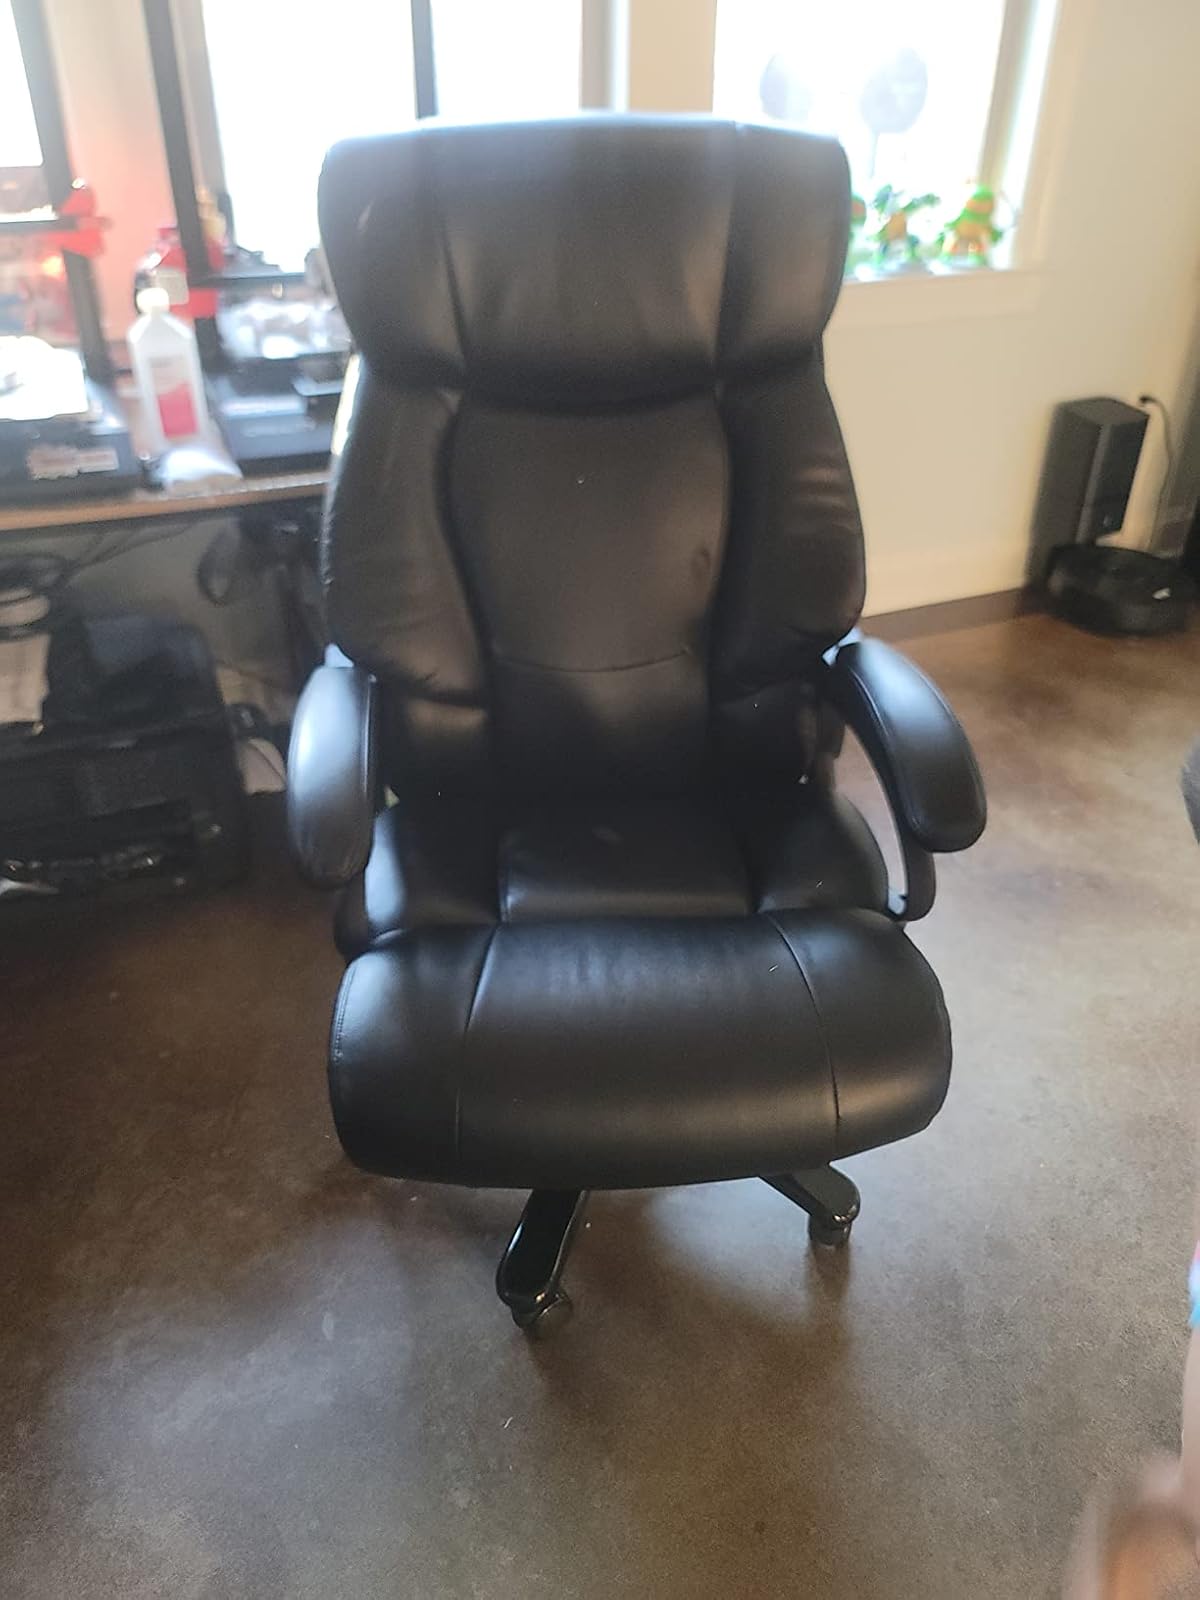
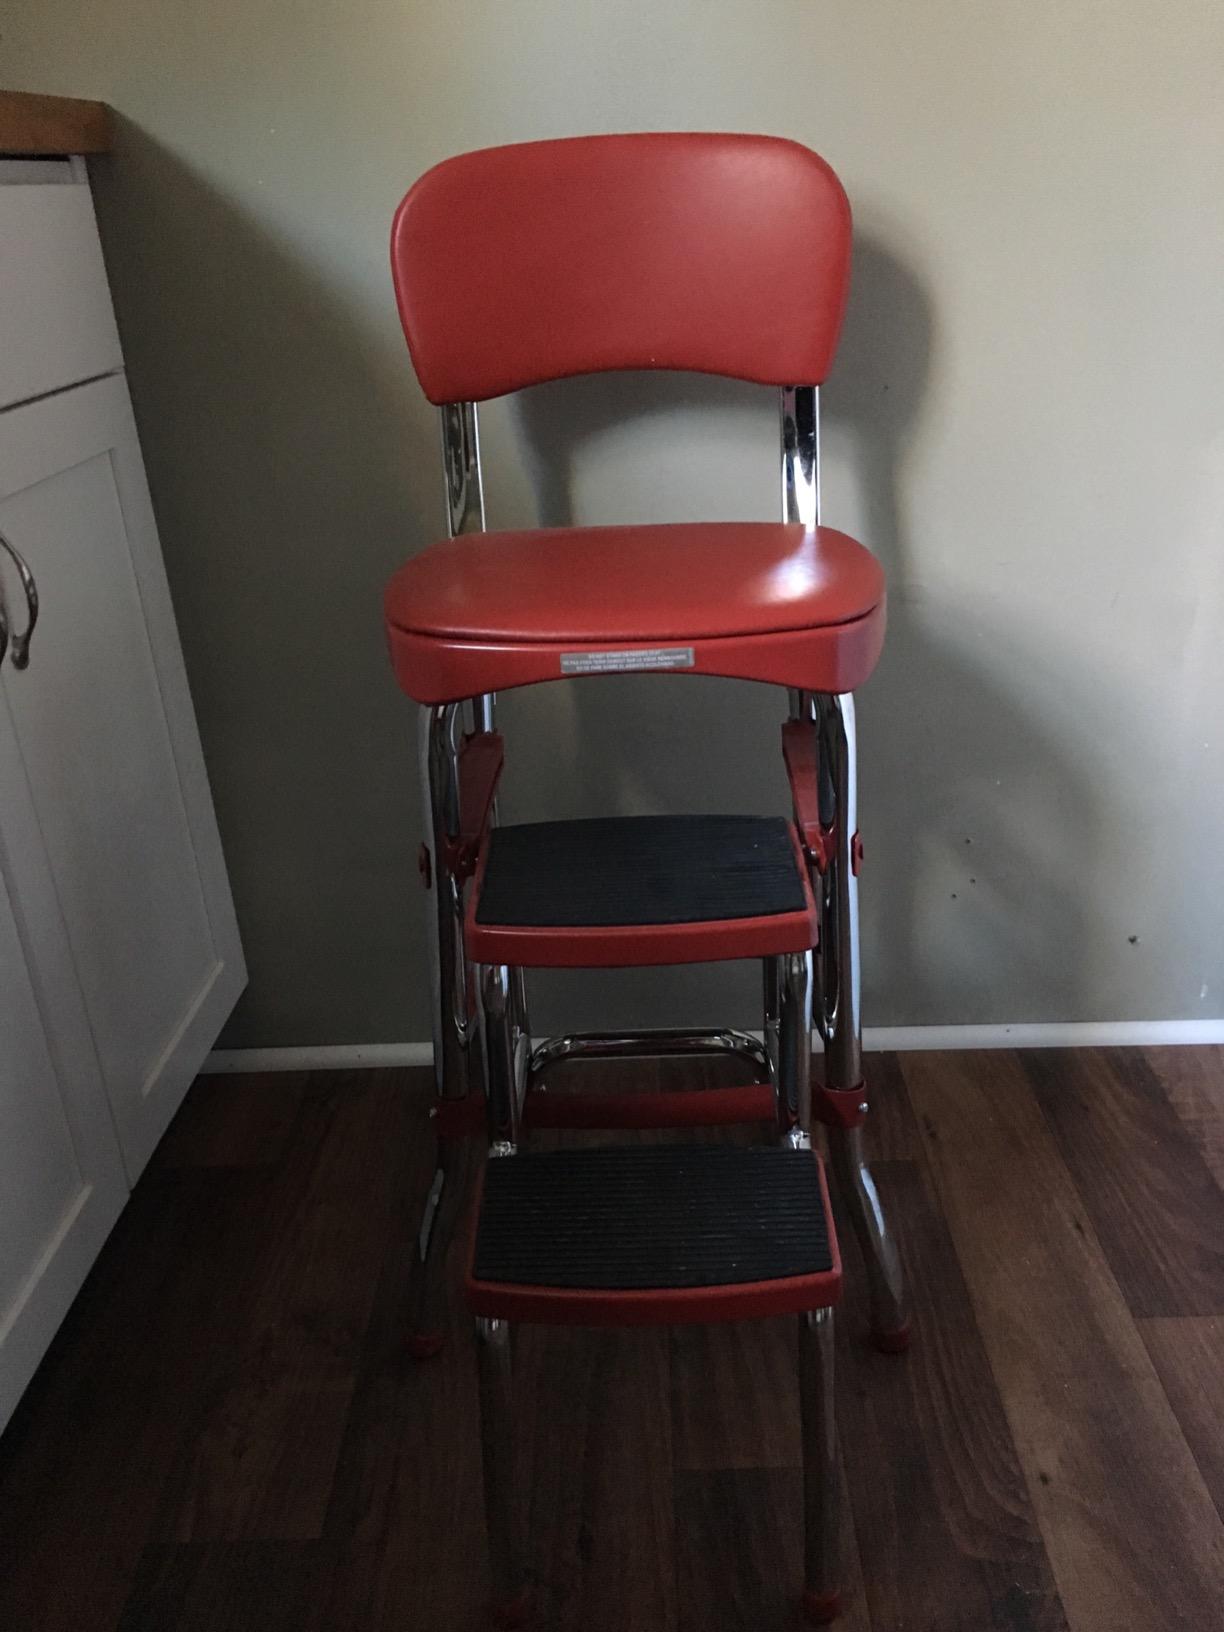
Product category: items_chair
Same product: no